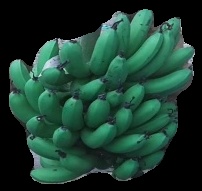
Variety: pachbale
Grade: grade3